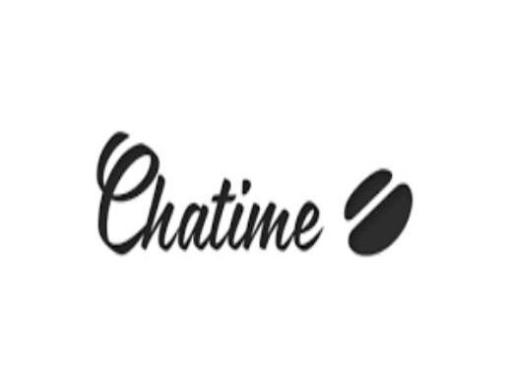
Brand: chatime
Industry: Food